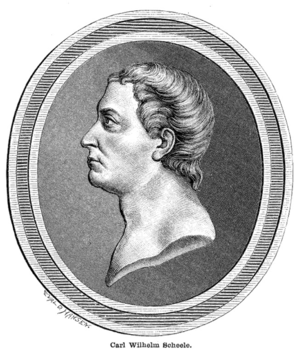
Carbon / Historie og etymologi
Carl Wilhelm Scheele
Carbon, kulstof eller karbon er et grundstof med atomnummer 6 i det periodiske system med symbolet C. I det periodiske system er carbon det første af seks grundstoffer i gruppe 14, som har sammensætningen af deres ydre elektronskal til fælles. Det er ikke-metallisk og tetravalent — hvilket vil sige, at det gør fire elektroner tilgængelige til at danne kovalente kemiske bindinger. Tre isotoper findes naturligt: ¹²C og ¹³C er stabile, mens ¹⁴C er radioaktiv med en halveringstid på omkring 5.730 år. Carbon er et af meget få grundstoffer, der har været kendt siden oldtiden.